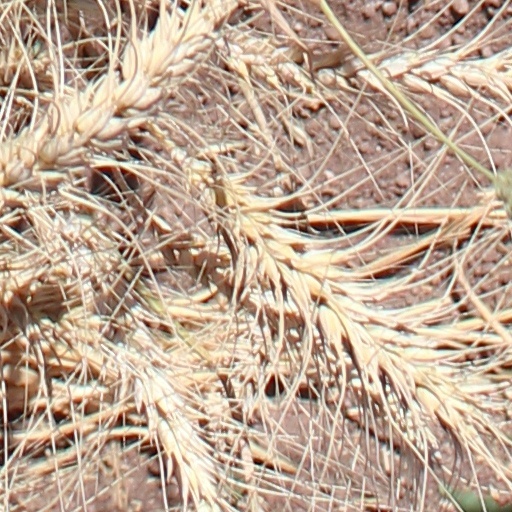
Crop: wheat